Emma Willis

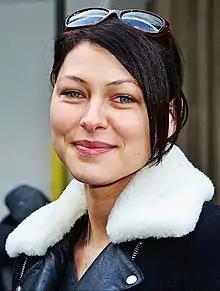
Willis in 2014

Emma Louise Willis (' Griffiths"'; born 18 March 1976) is an English broadcaster. She is known for her television and radio work with Channel 5, BBC, ITV and Heart FM.